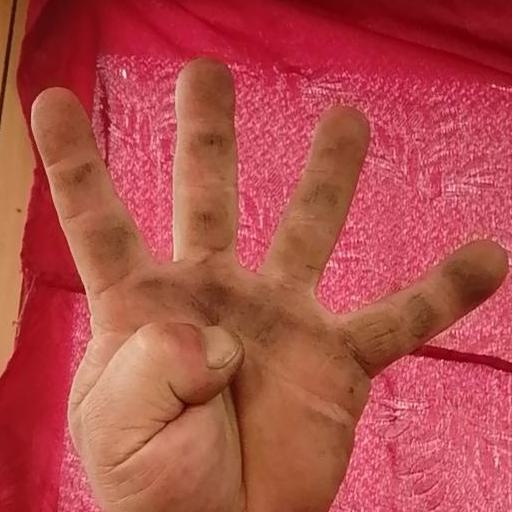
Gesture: four